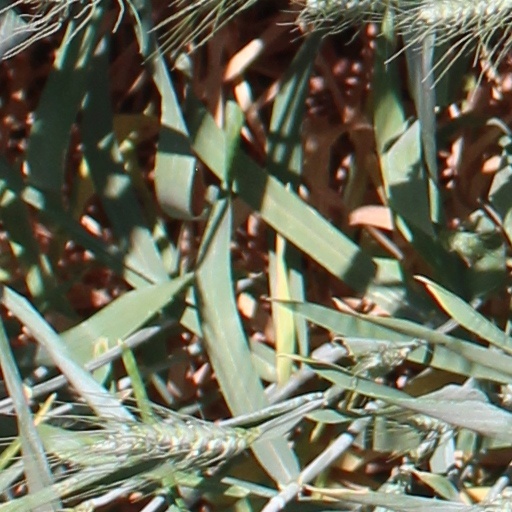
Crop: wheat